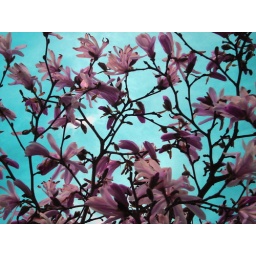
under a pink tree